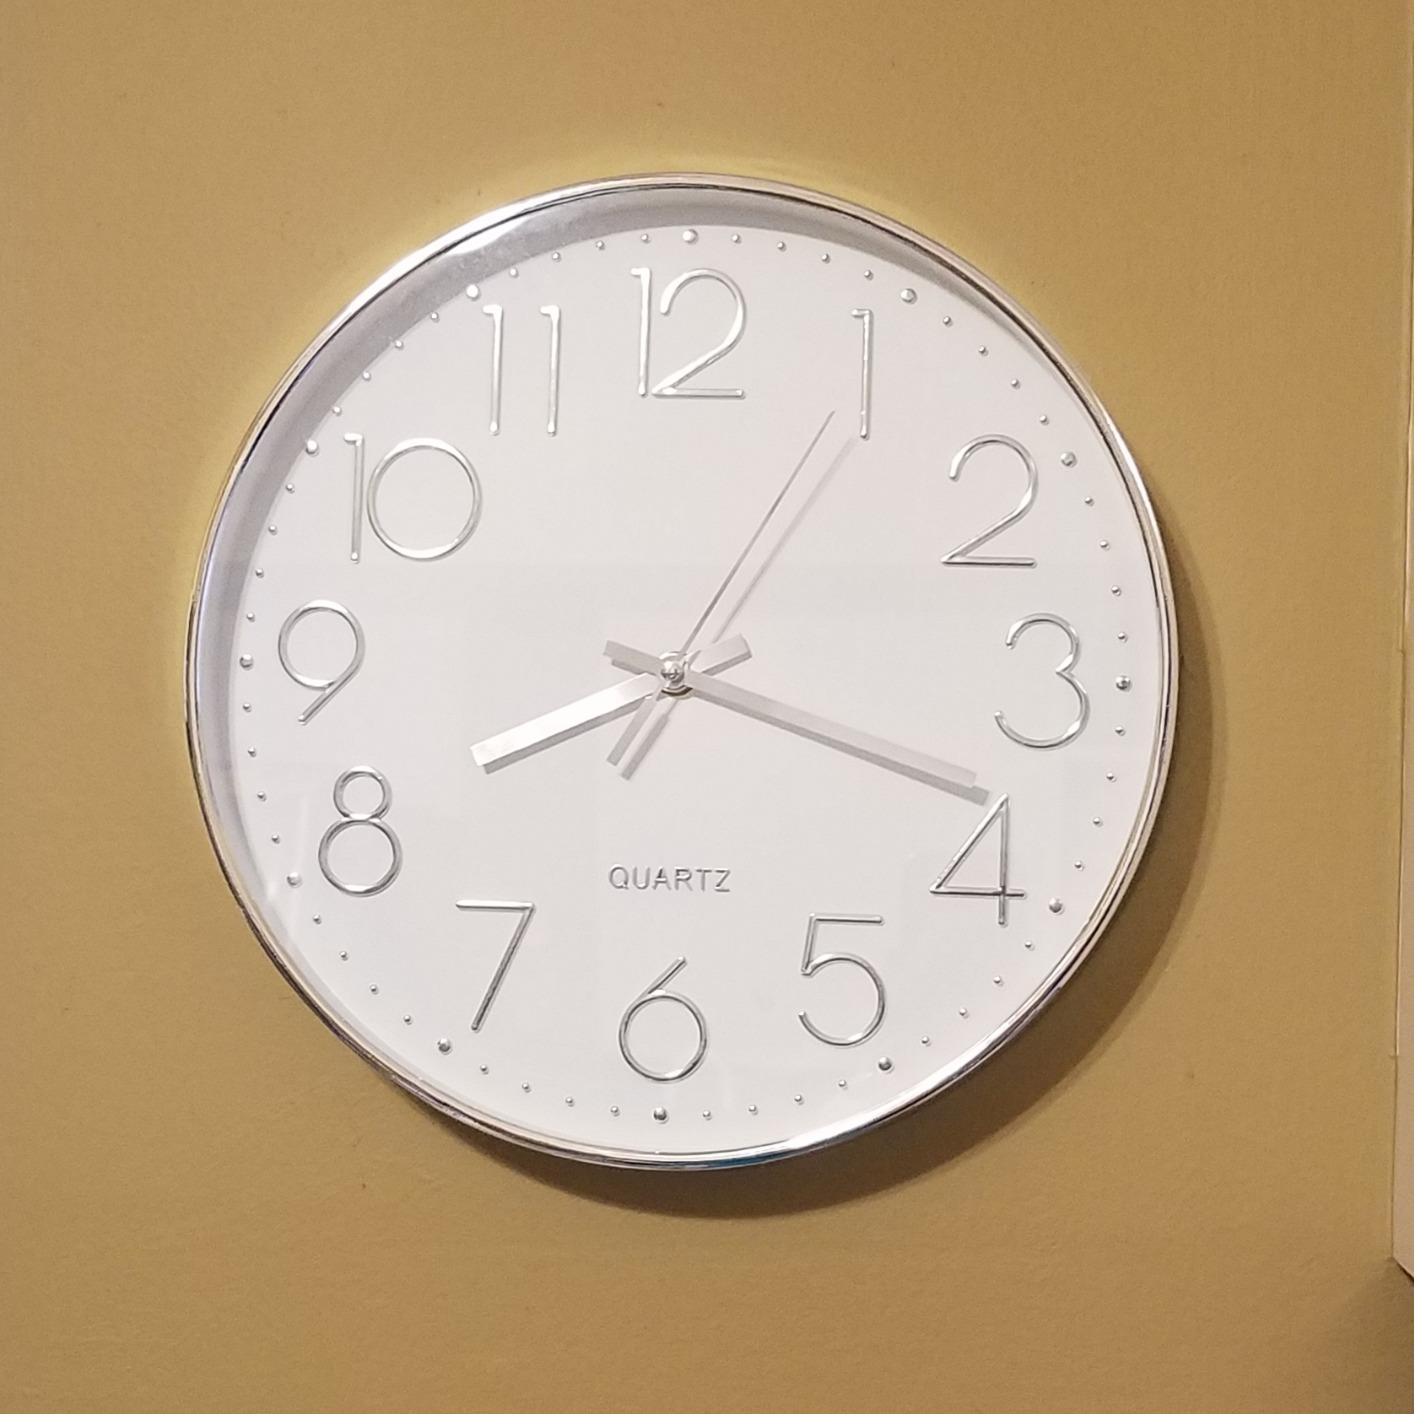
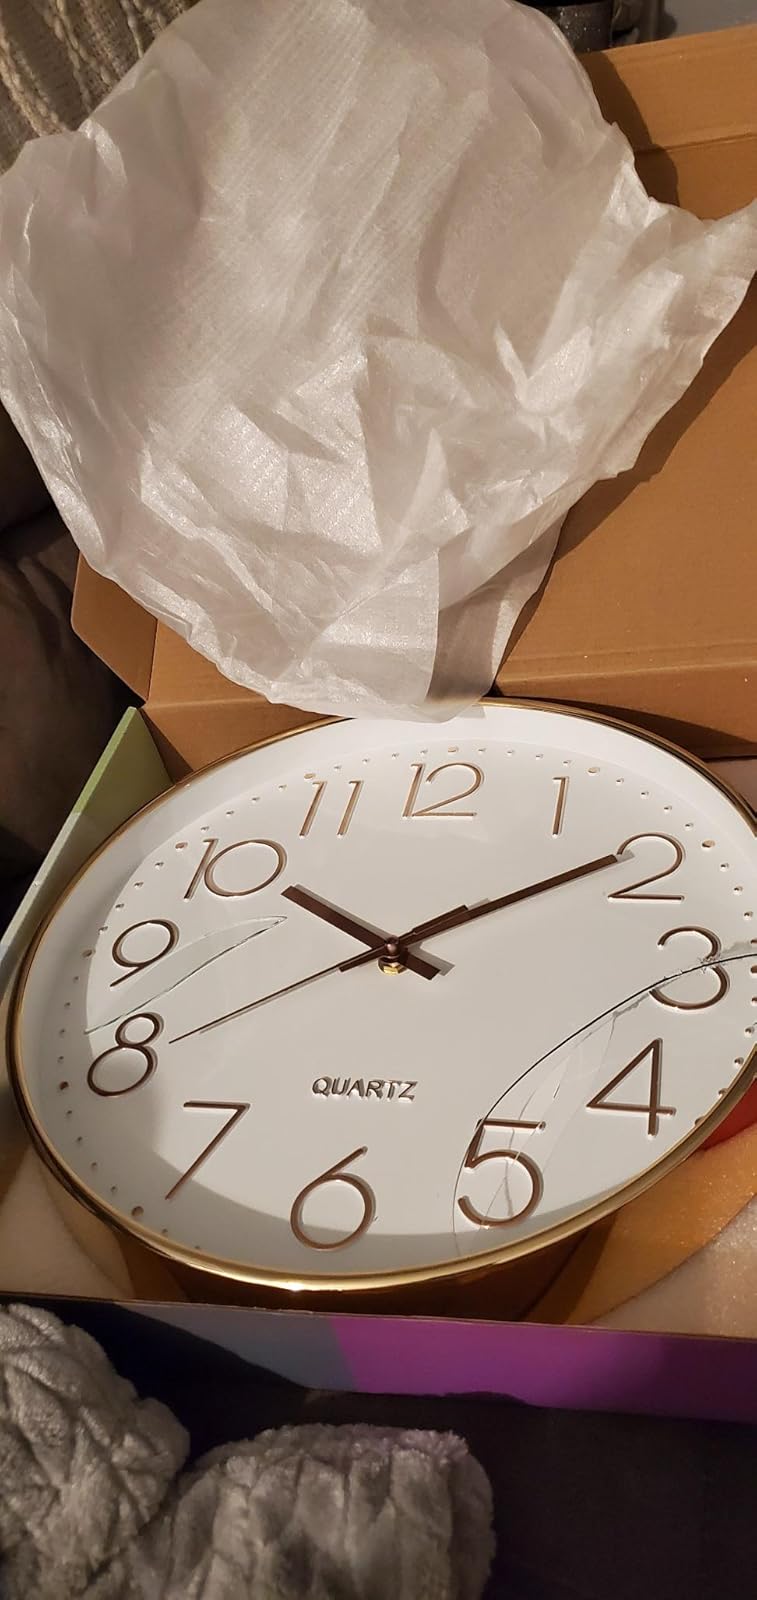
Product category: clock
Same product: no